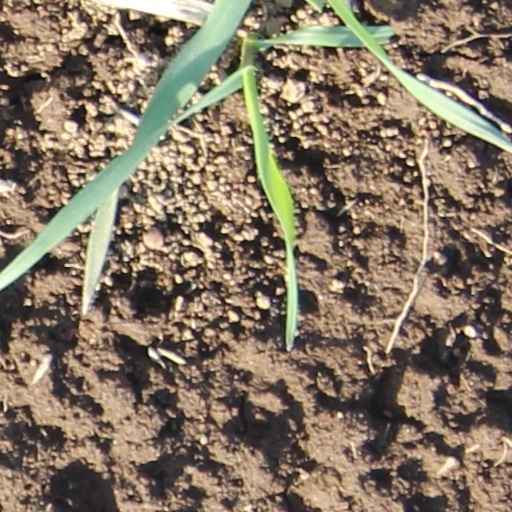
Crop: wheat